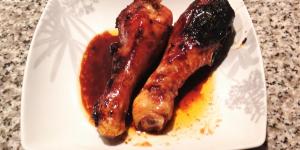
muslos de pollo en salsa picante